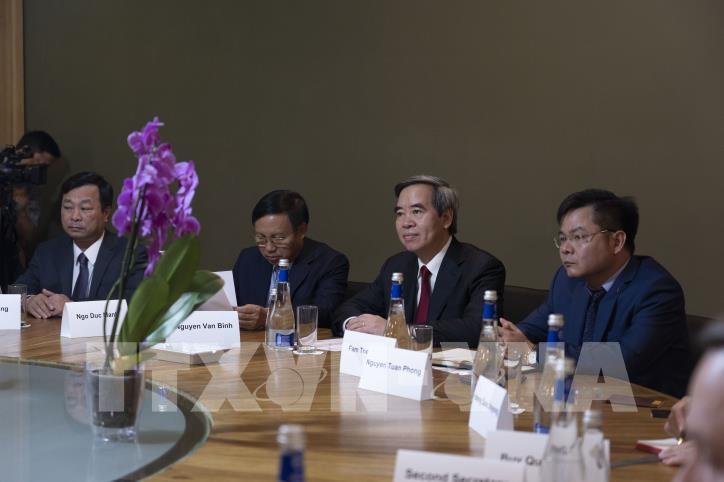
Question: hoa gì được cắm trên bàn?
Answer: hoa lan